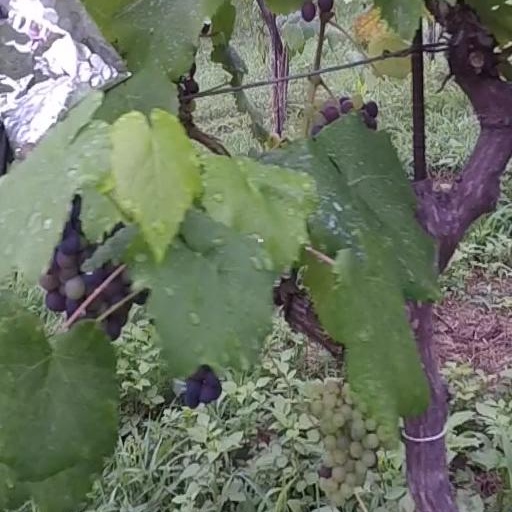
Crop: grape